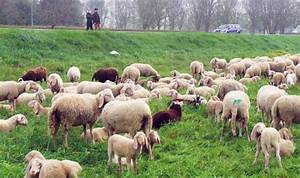
Label: pecora